Otsu-e

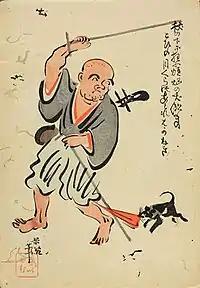
A blind musician fending off a dog with his crutch

From the start, the style was produced by and aimed at commoners. It was dismissed by the sophisticated with cheerful insults, as in Yosa Buson's haiku "Skywards a swallow / darts and targets with droppings / the Ōtsu-e below". Only Matsuo Bashō, with his respectful appreciation of community culture, treated it more sympathetically: "How did it begin, / the brush in Ōtsu paintings, / with what Buddha's name?"